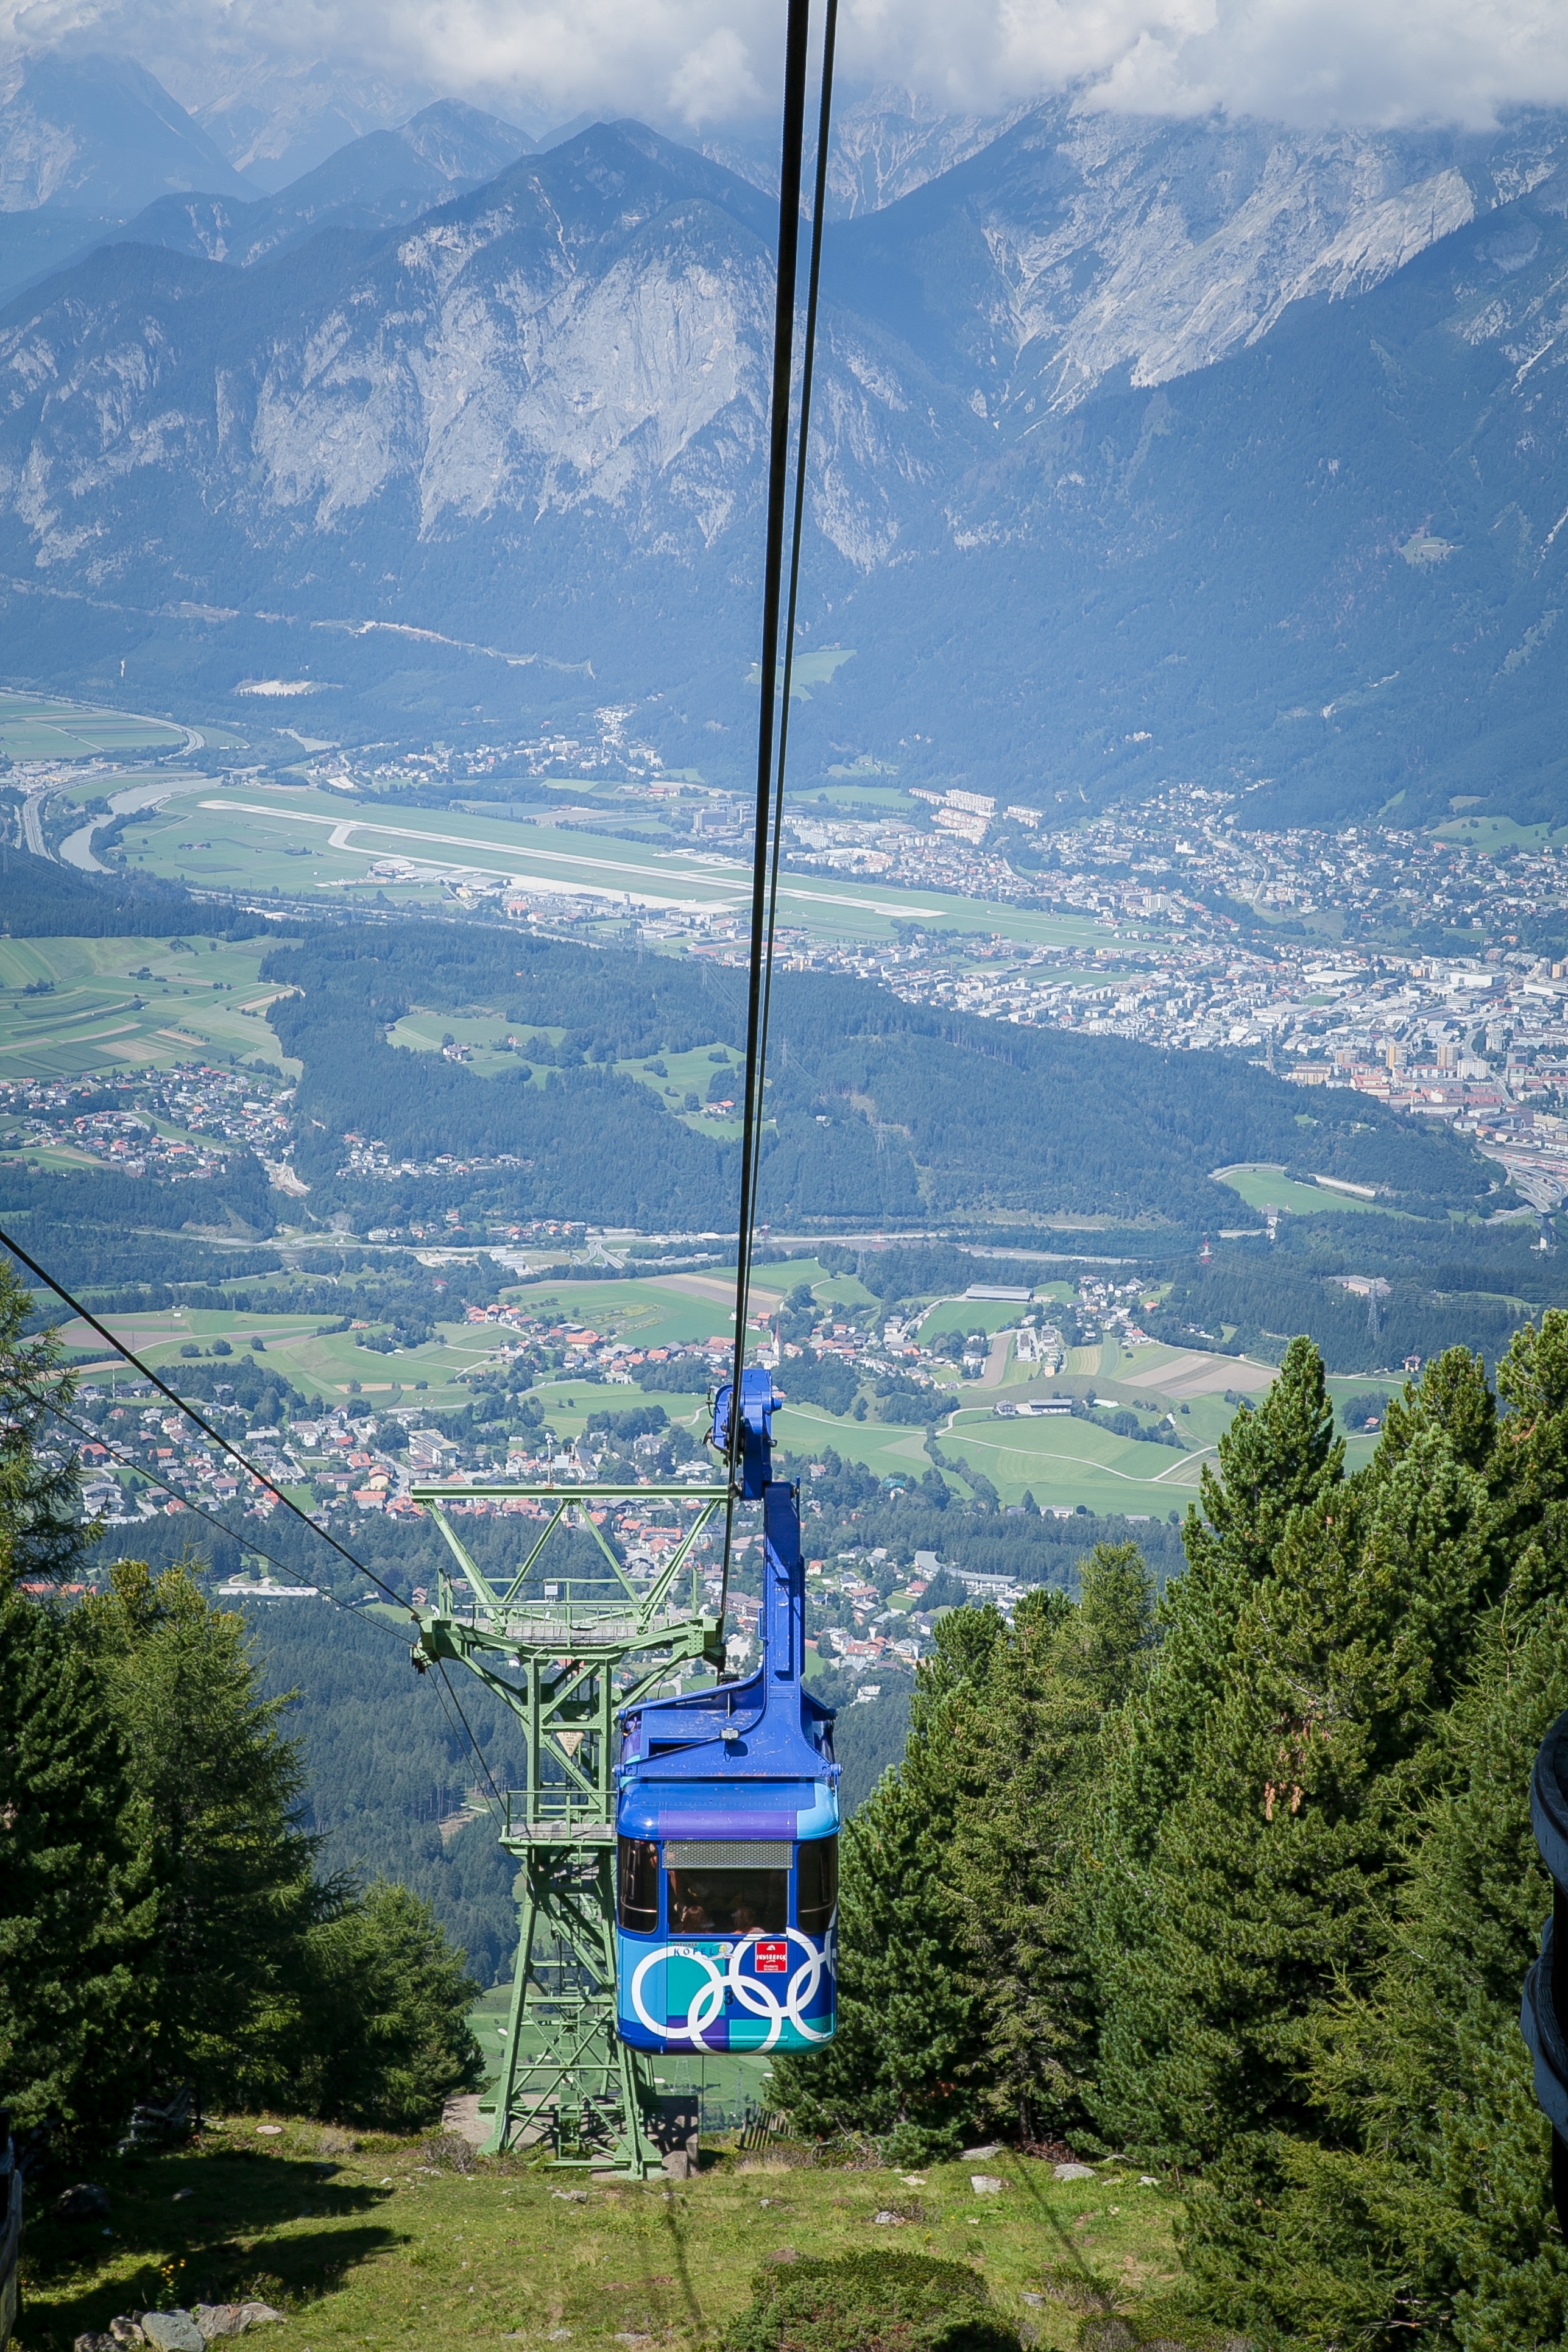
nature, mountain, adventure, city, mountain range, summer, vehicle, alpine, cable car, city view, austria, mountains, alps, innsbruck, olympia, tyrol, landform, state capital, mountain pass, mountain railway, patscherkofelbahn, mountainous landforms